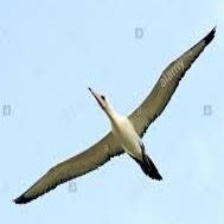
Species: ABBOTTS BOOBY
Scientific name: PAPASULA ABBOTTI